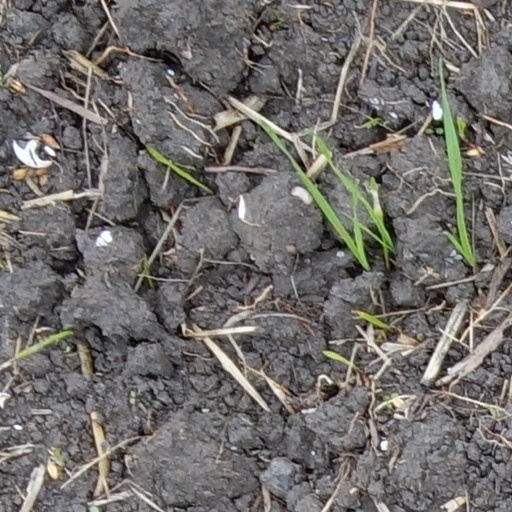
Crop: wheat